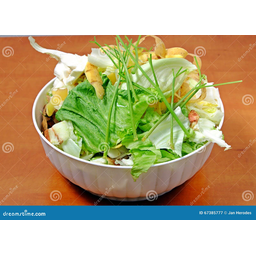
Label: trash